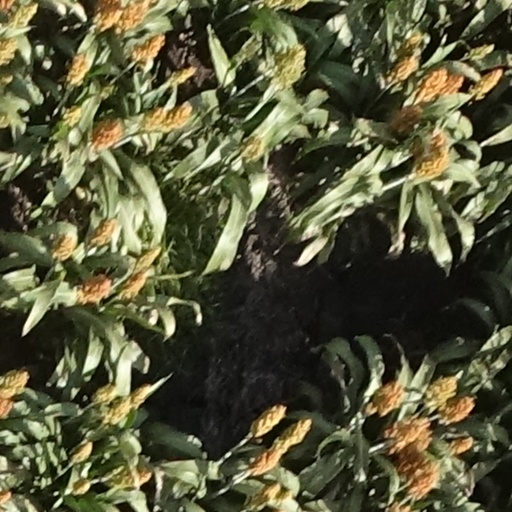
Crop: sorghum